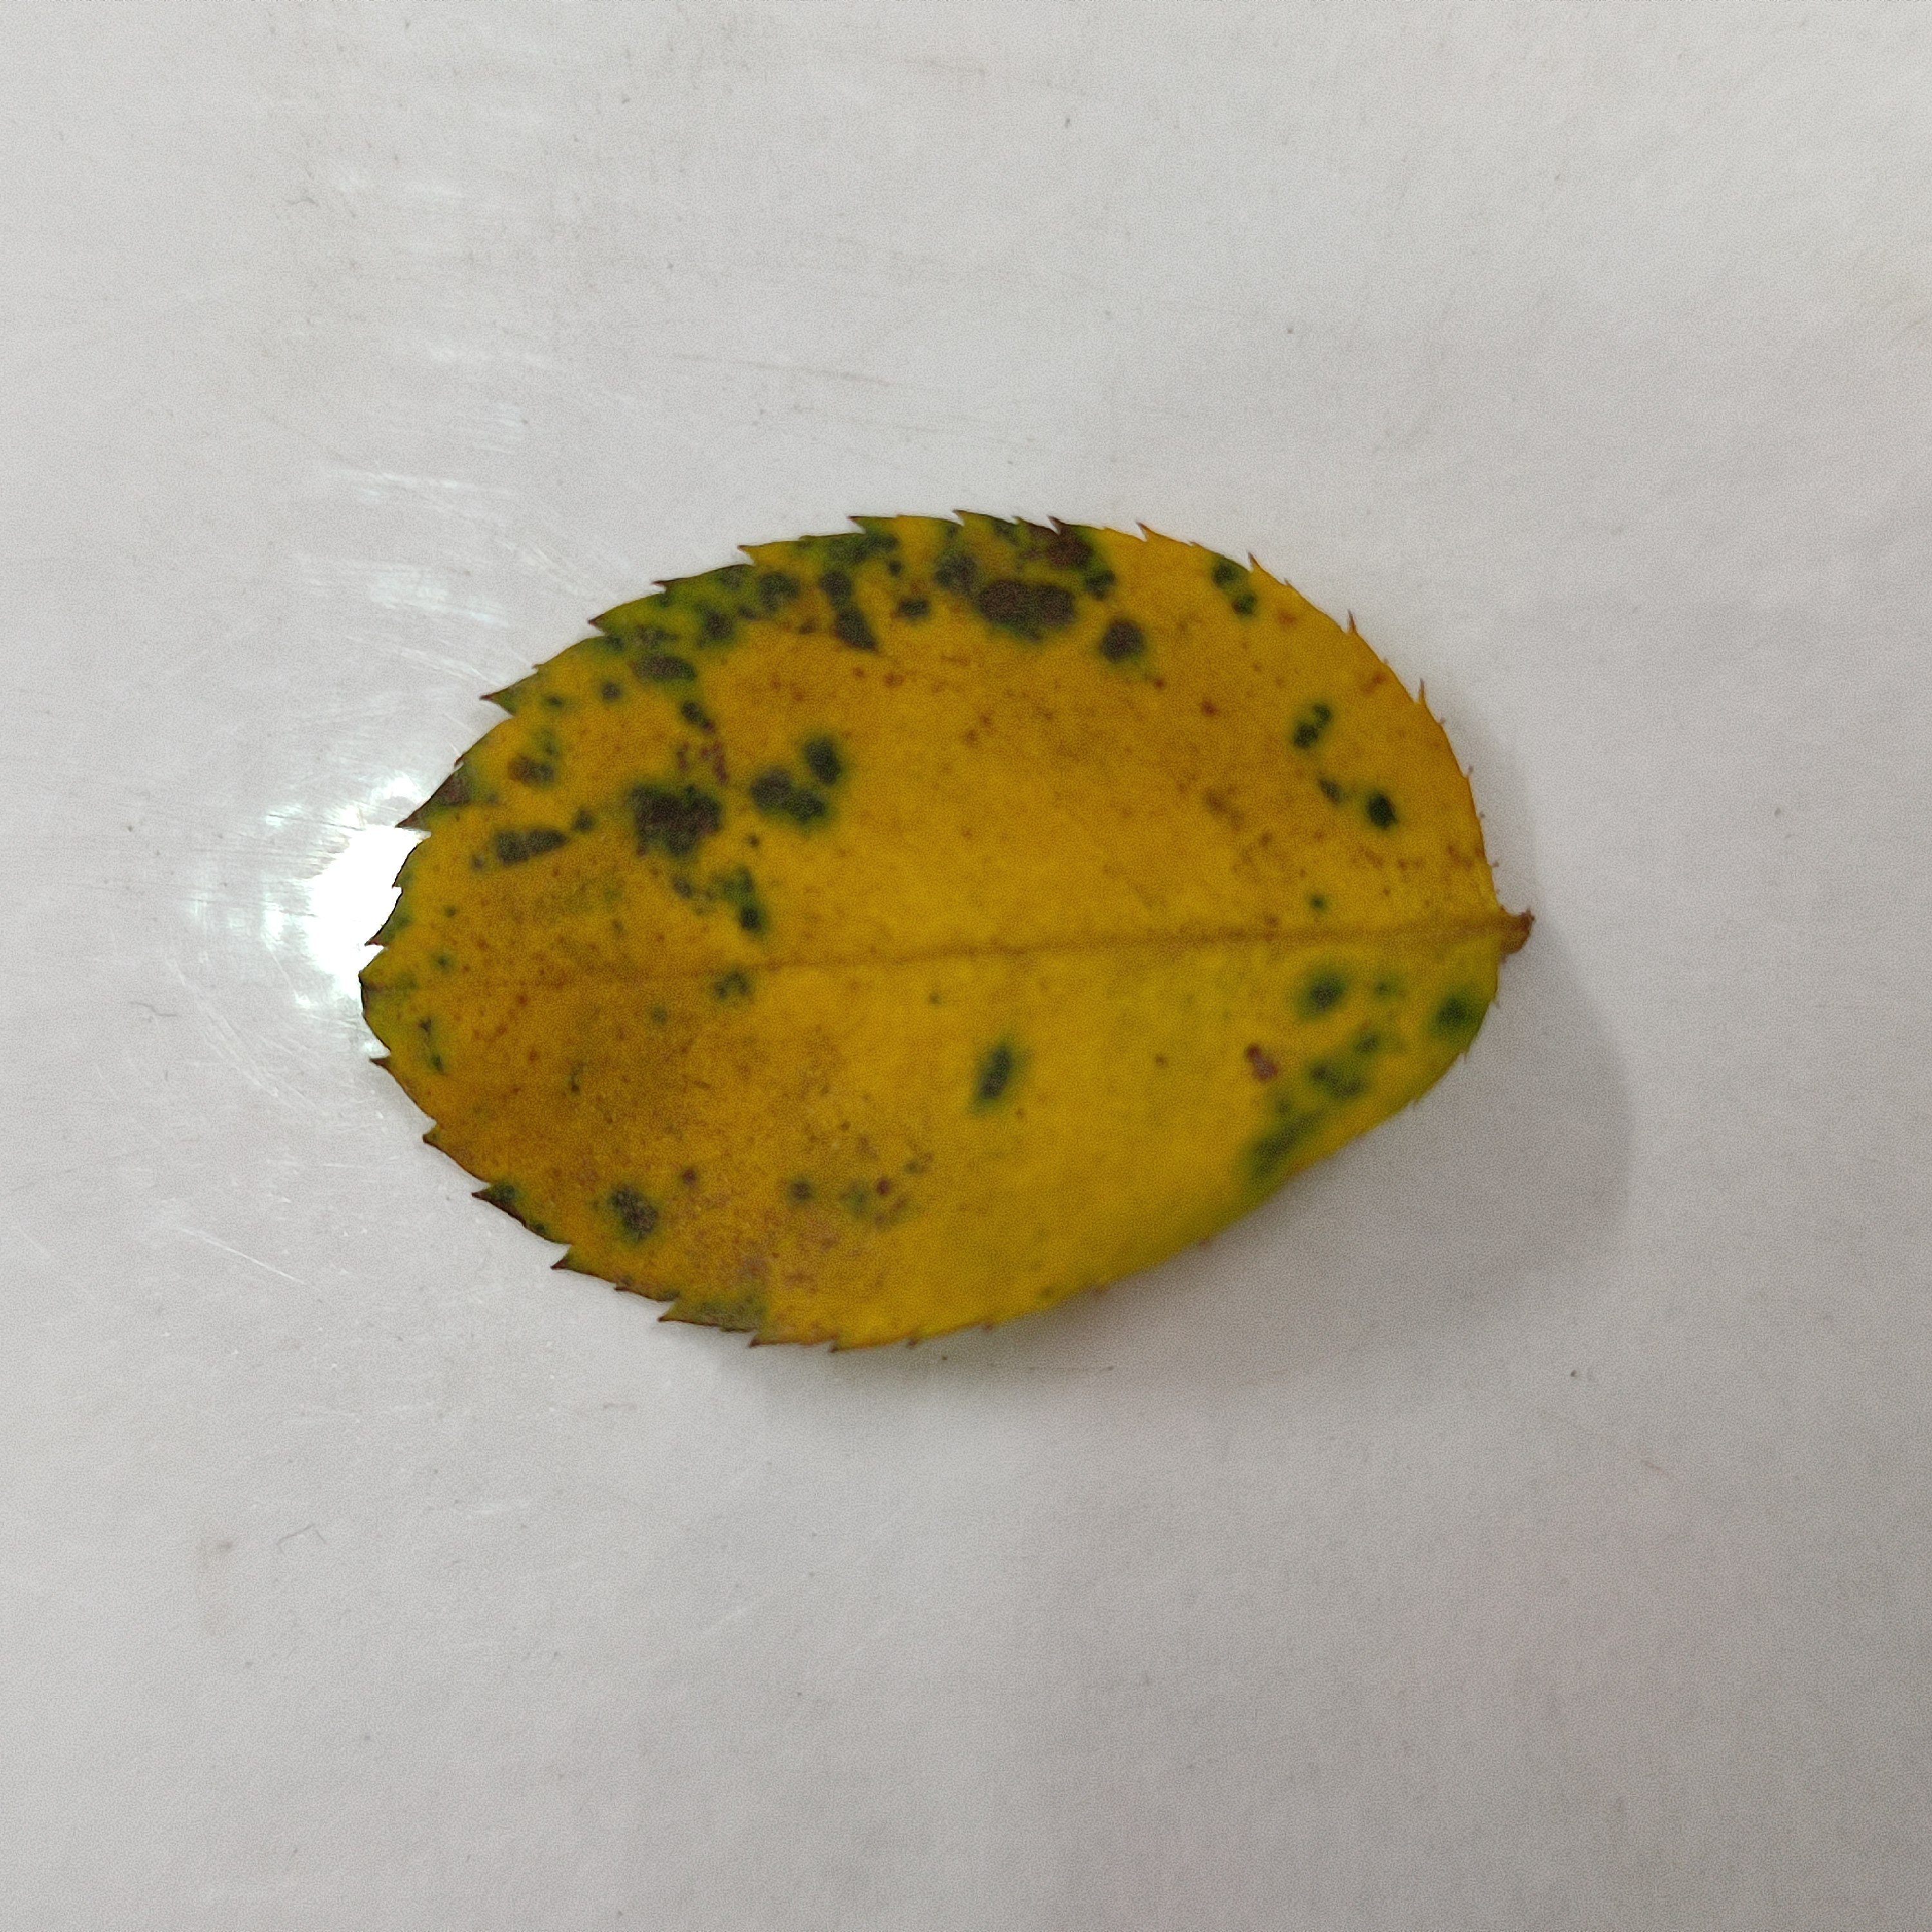
Label: Yellow Mosaic Virus